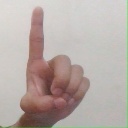
अक्षर: ड